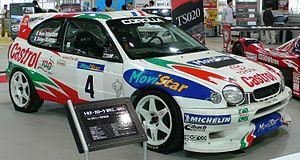
Didier Auriol, né le 18 août 1958 à Montpellier, est un pilote de rallye automobile français. Il est le premier Français à remporter le titre de champion du monde des rallyes en 1994, sur Toyota Celica.
La Toyota Corolla modèle E110 est une berline compacte du constructeur automobile japonais Toyota. Elle est la 8ᵉ génération de Corolla, lancée en 1995 au Japon et en 1997 en Europe et en Amérique du Nord.